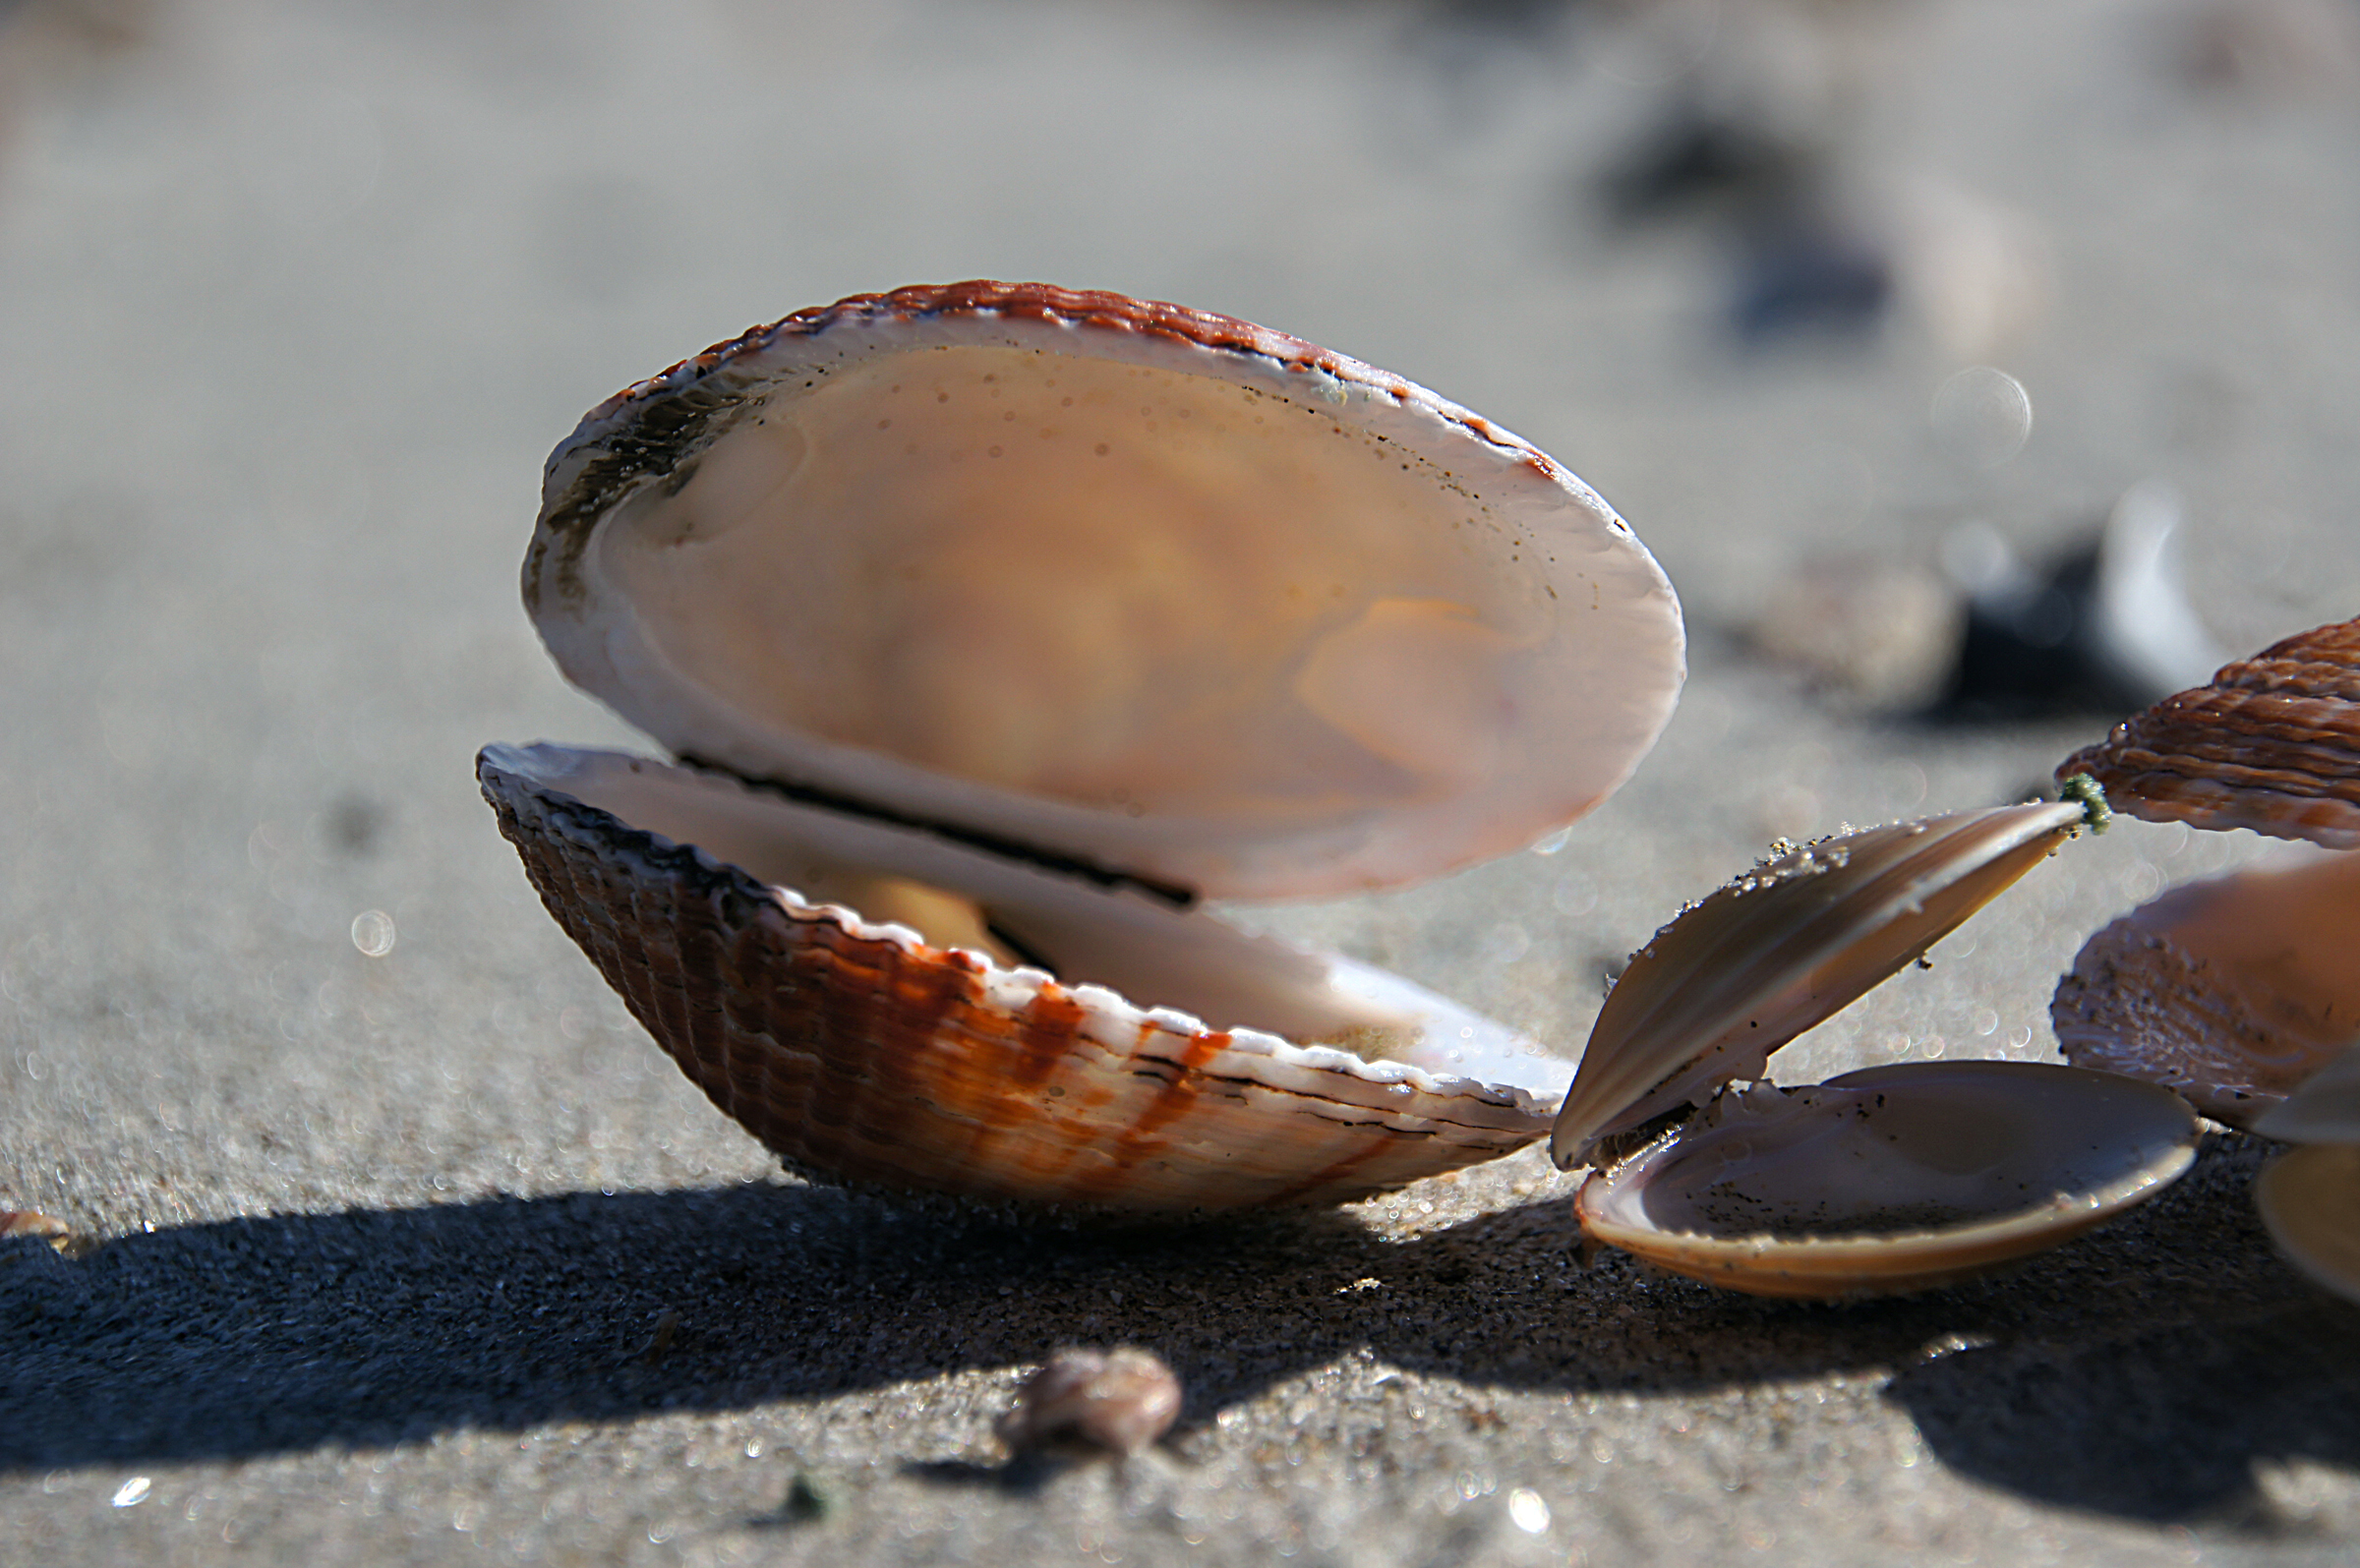
beach, sea, nature, sand, leaf, food, seafood, seashore, material, invertebrate, seashell, clam, close up, shells, publicdomain, wetsand, molluscs, macro photography, sea snail, clams oysters mussels and scallops